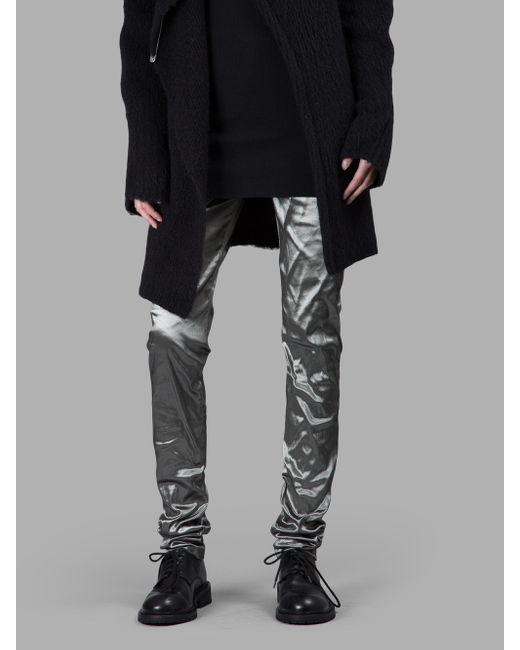
Lange Hose mit geradem Bein aus silbernem Satin